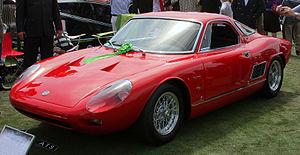
Carrozzeria Allemano ou Allemano est une entreprise de design en carrosserie automobile italienne, fondée par le designer Serafino Allemano en 1928, à Turin, en activité jusqu'en 1965.